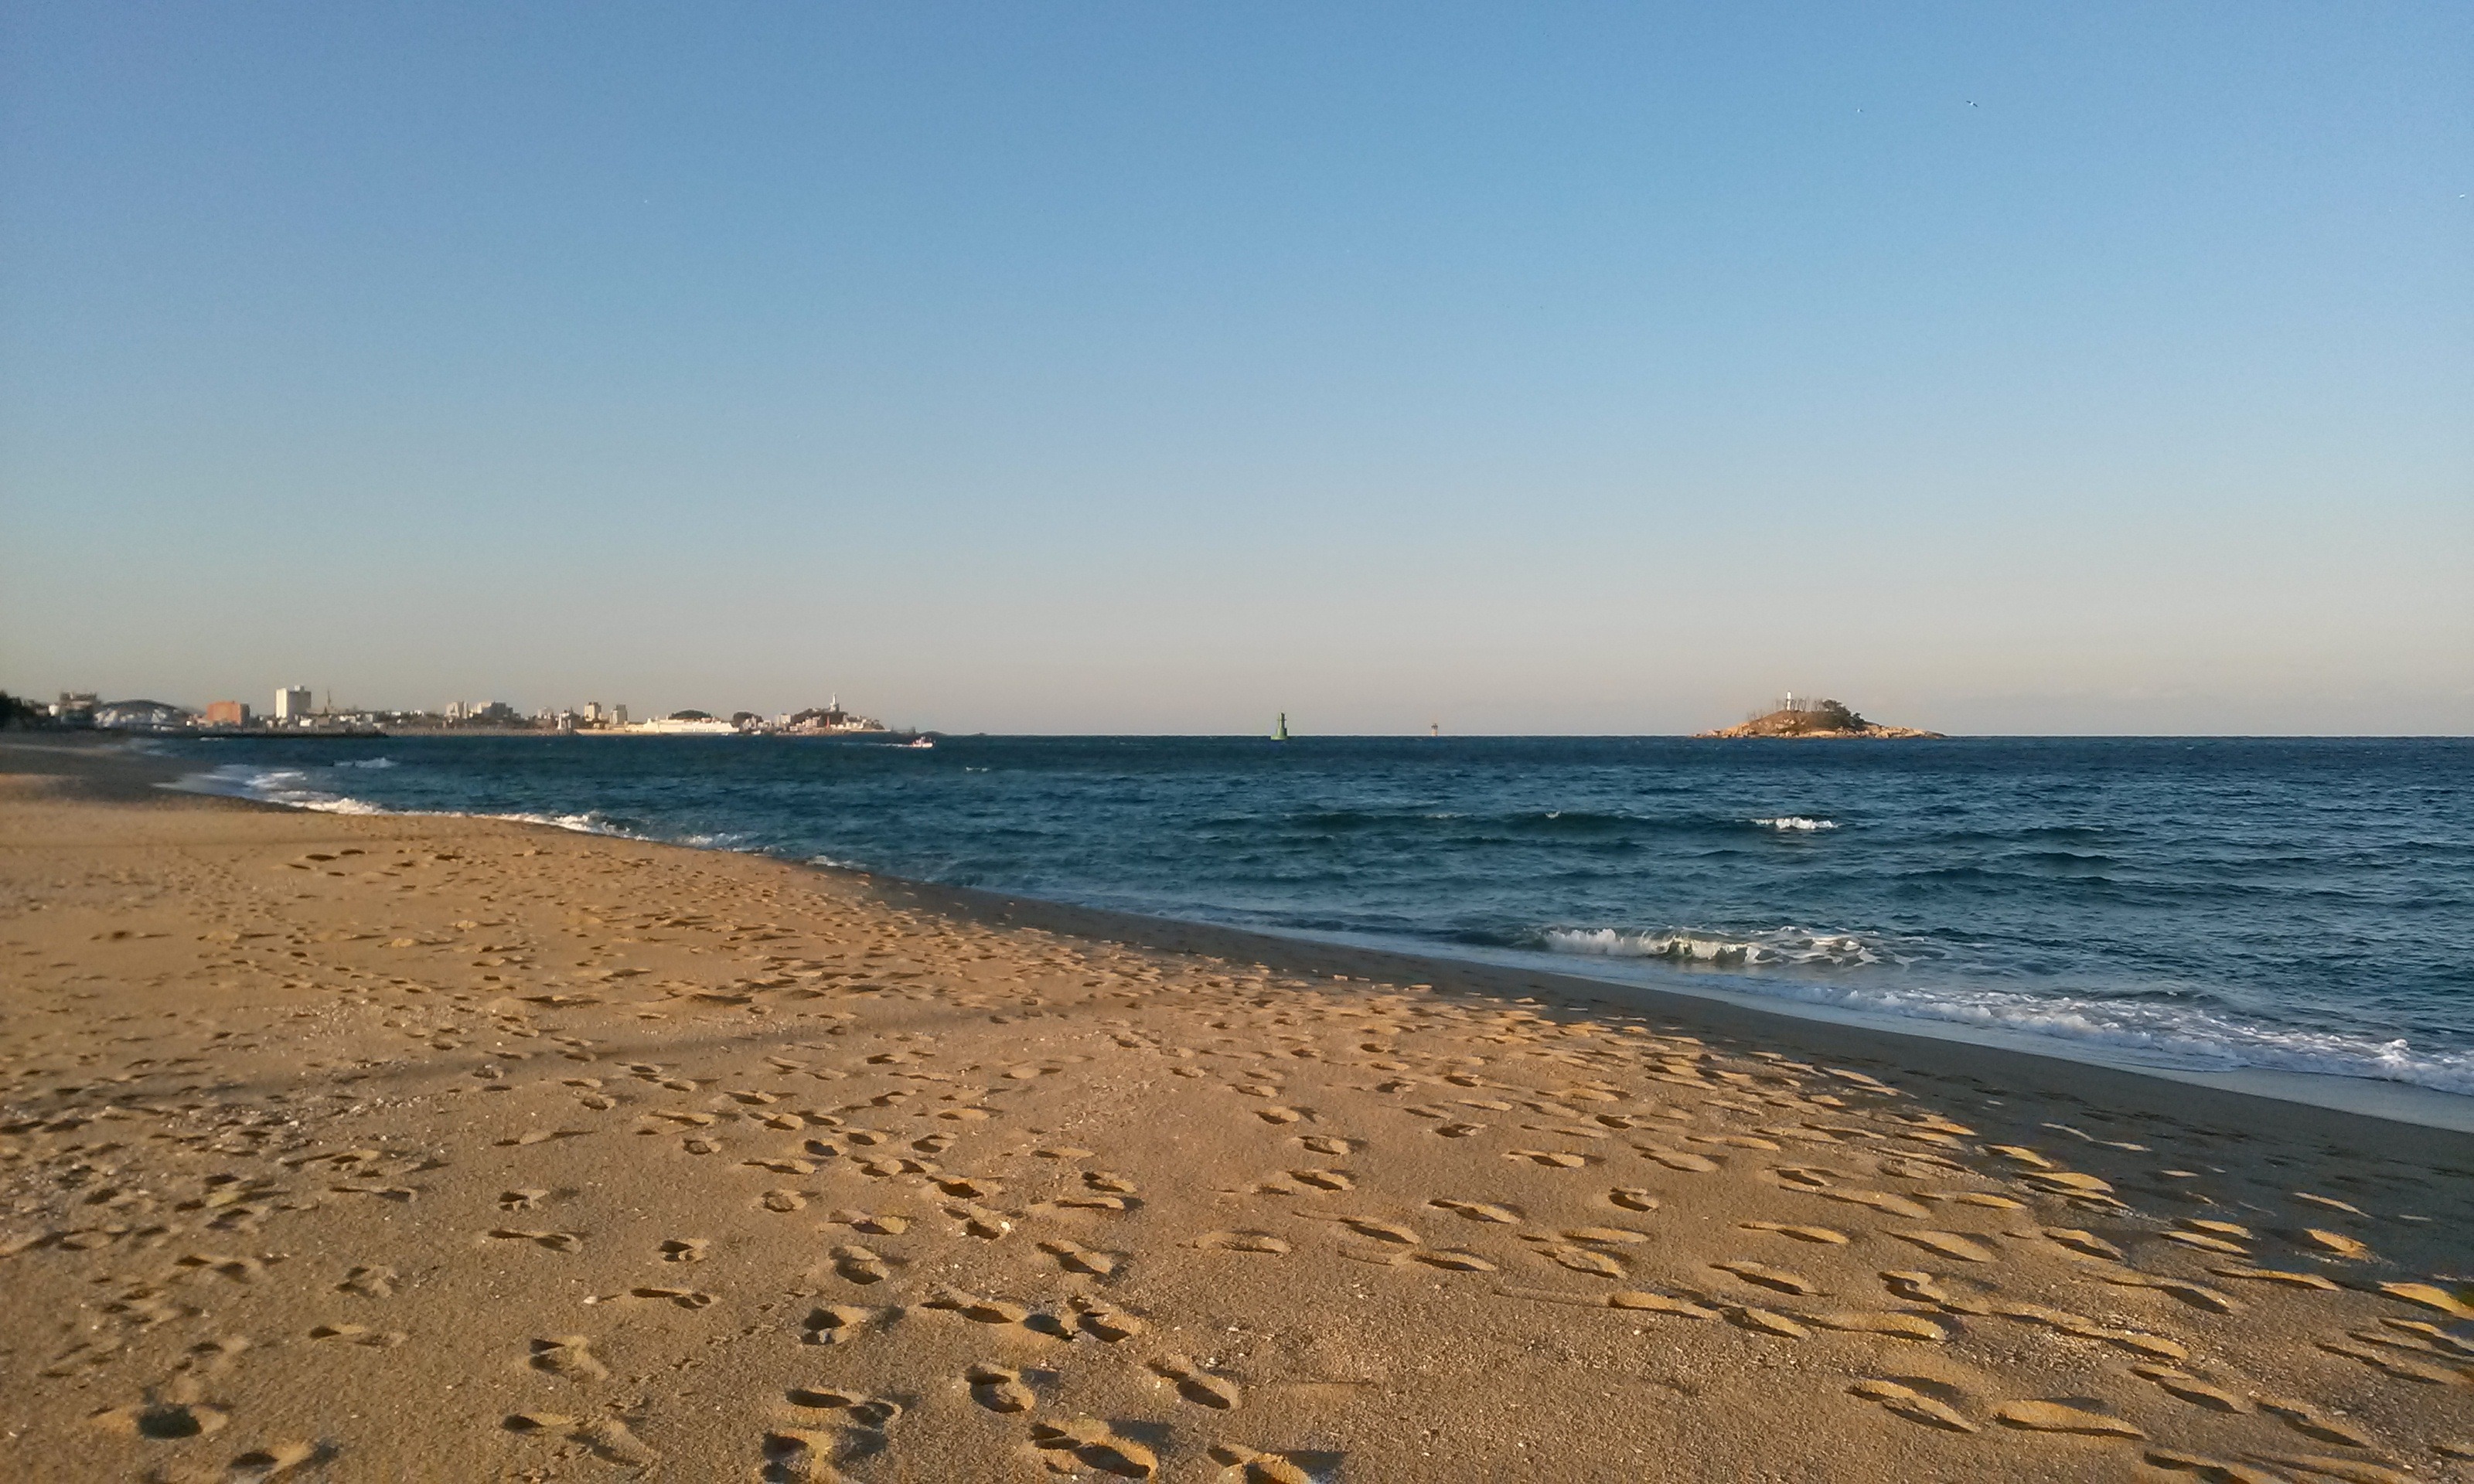
beach, sea, coast, sand, ocean, horizon, sky, shore, wave, vacation, bay, glow, body of water, sandy, cape, gangwon do, winter sea, sokcho, wind wave